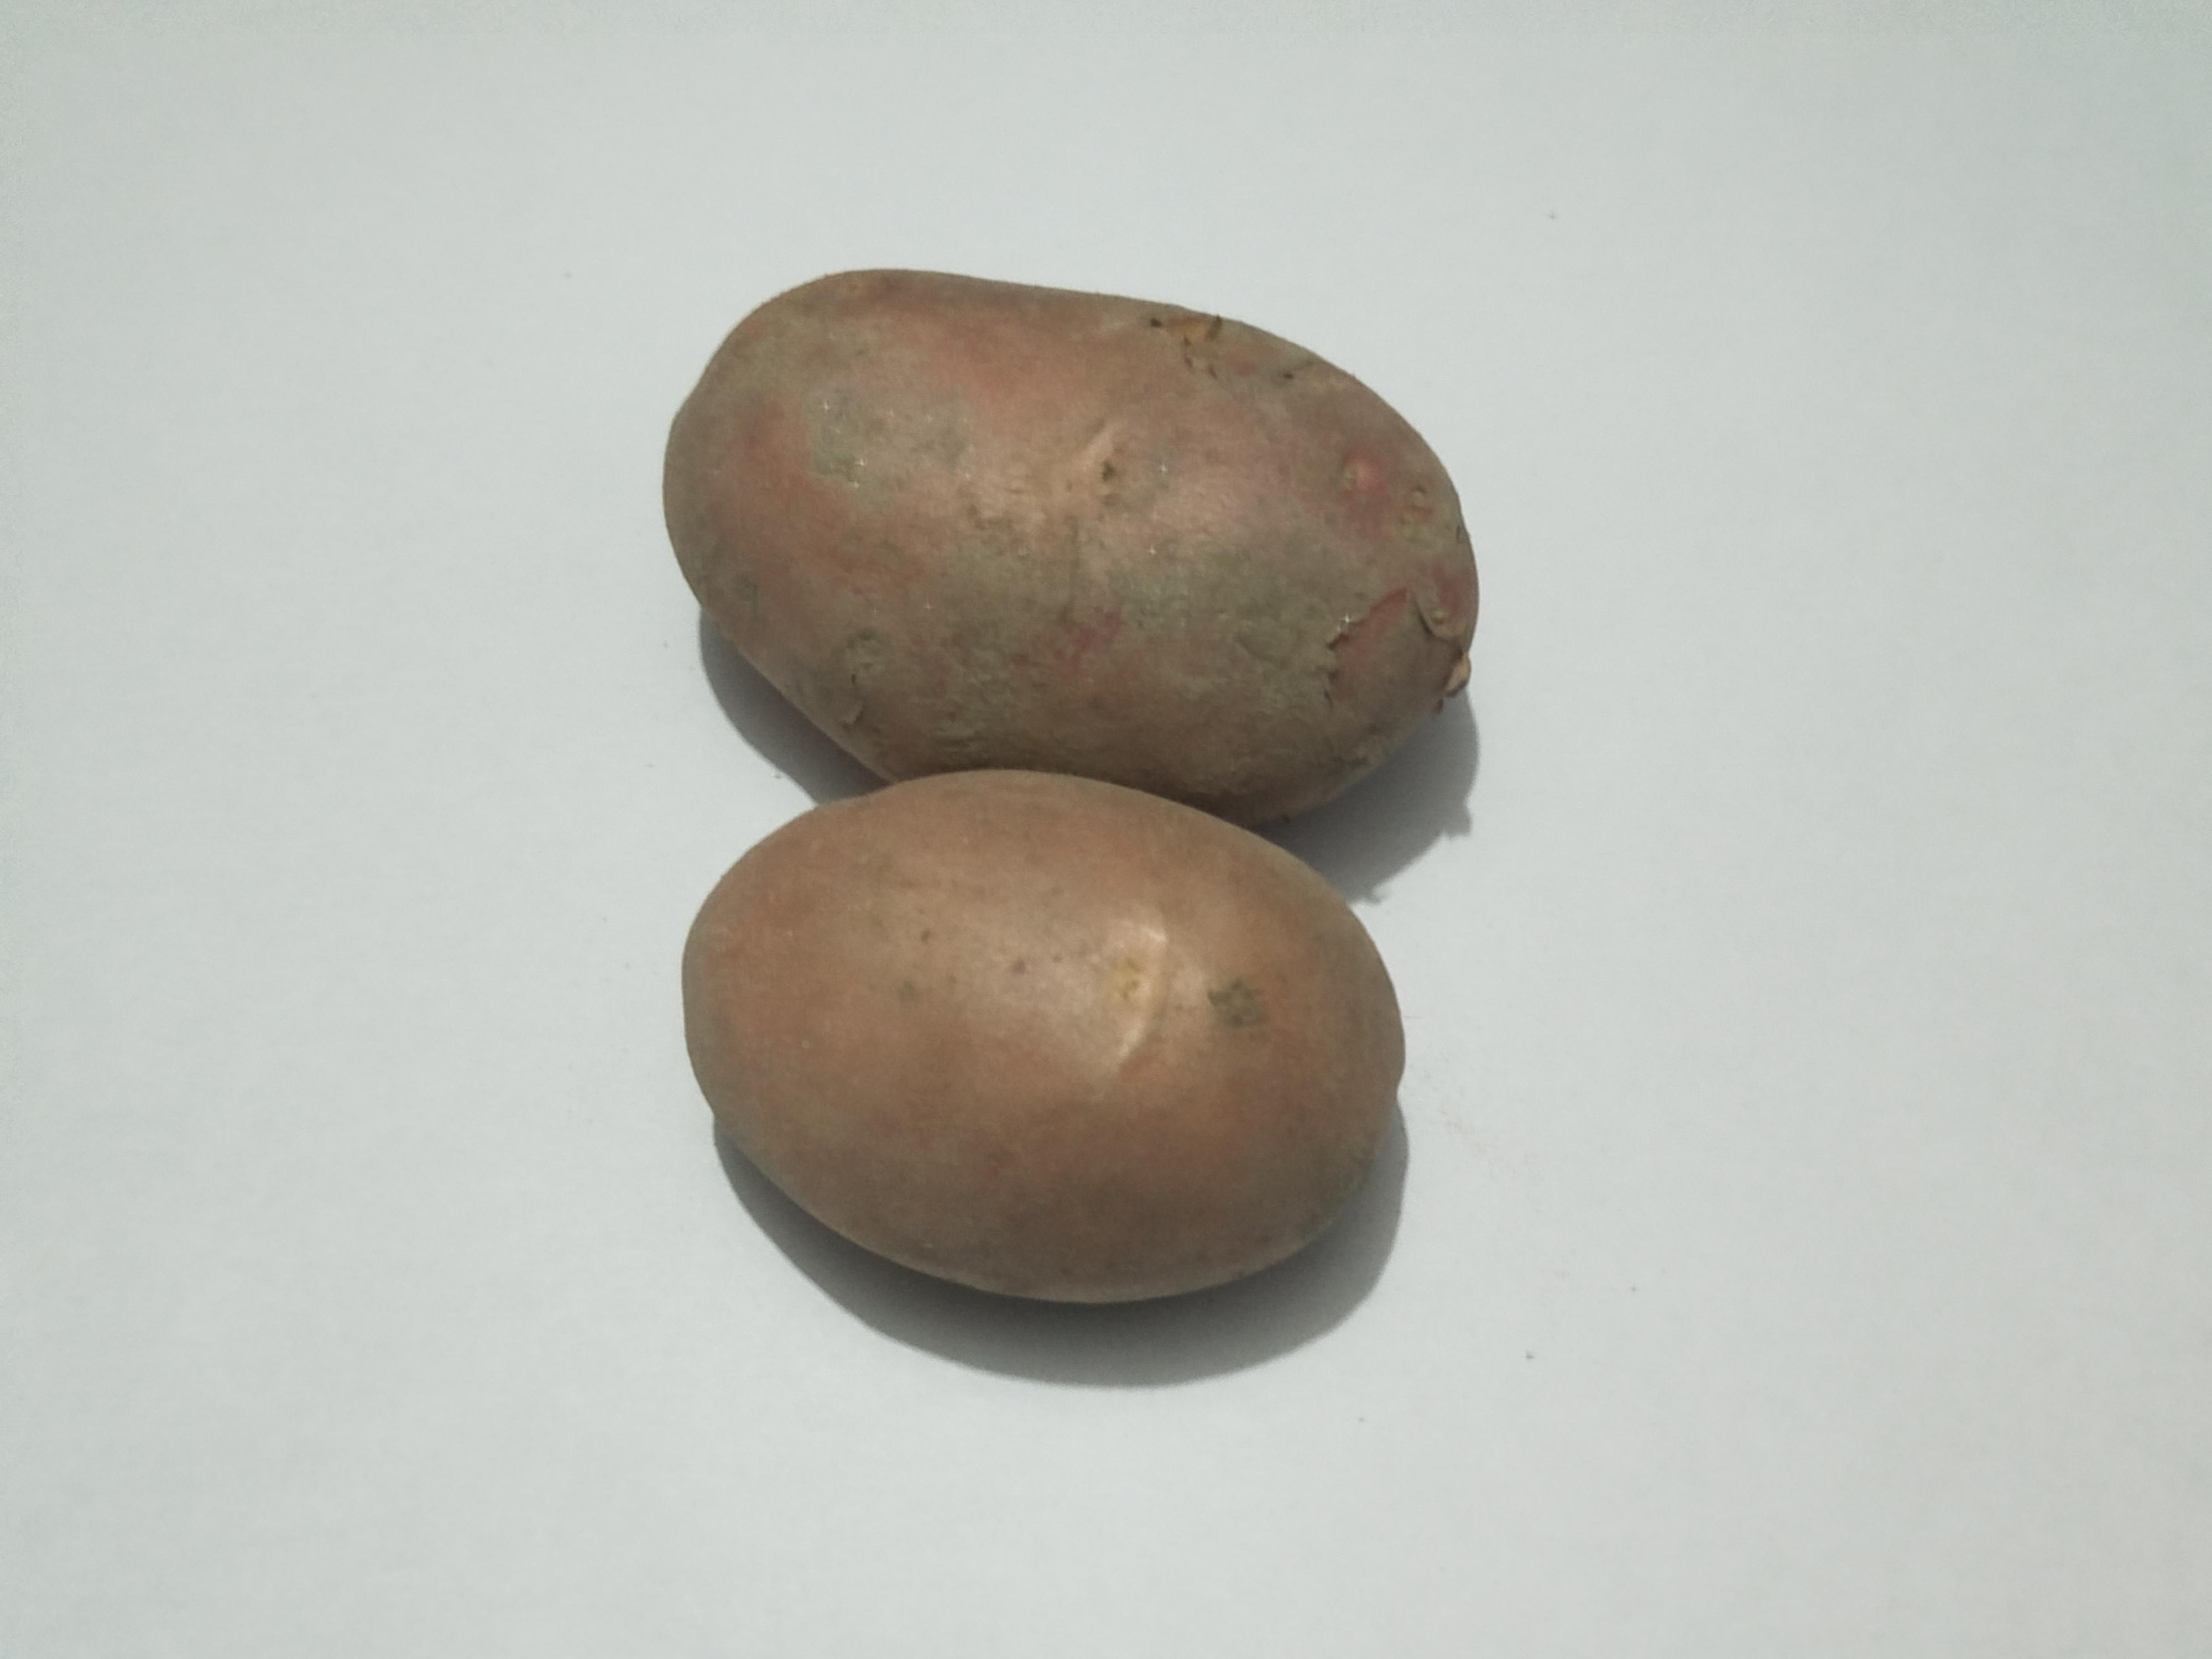
Label: Potato